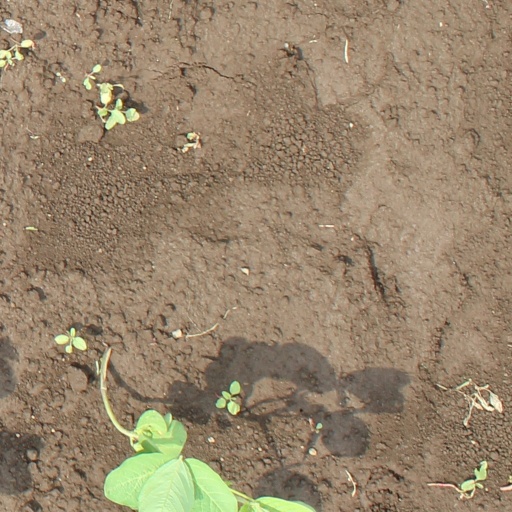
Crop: soybean